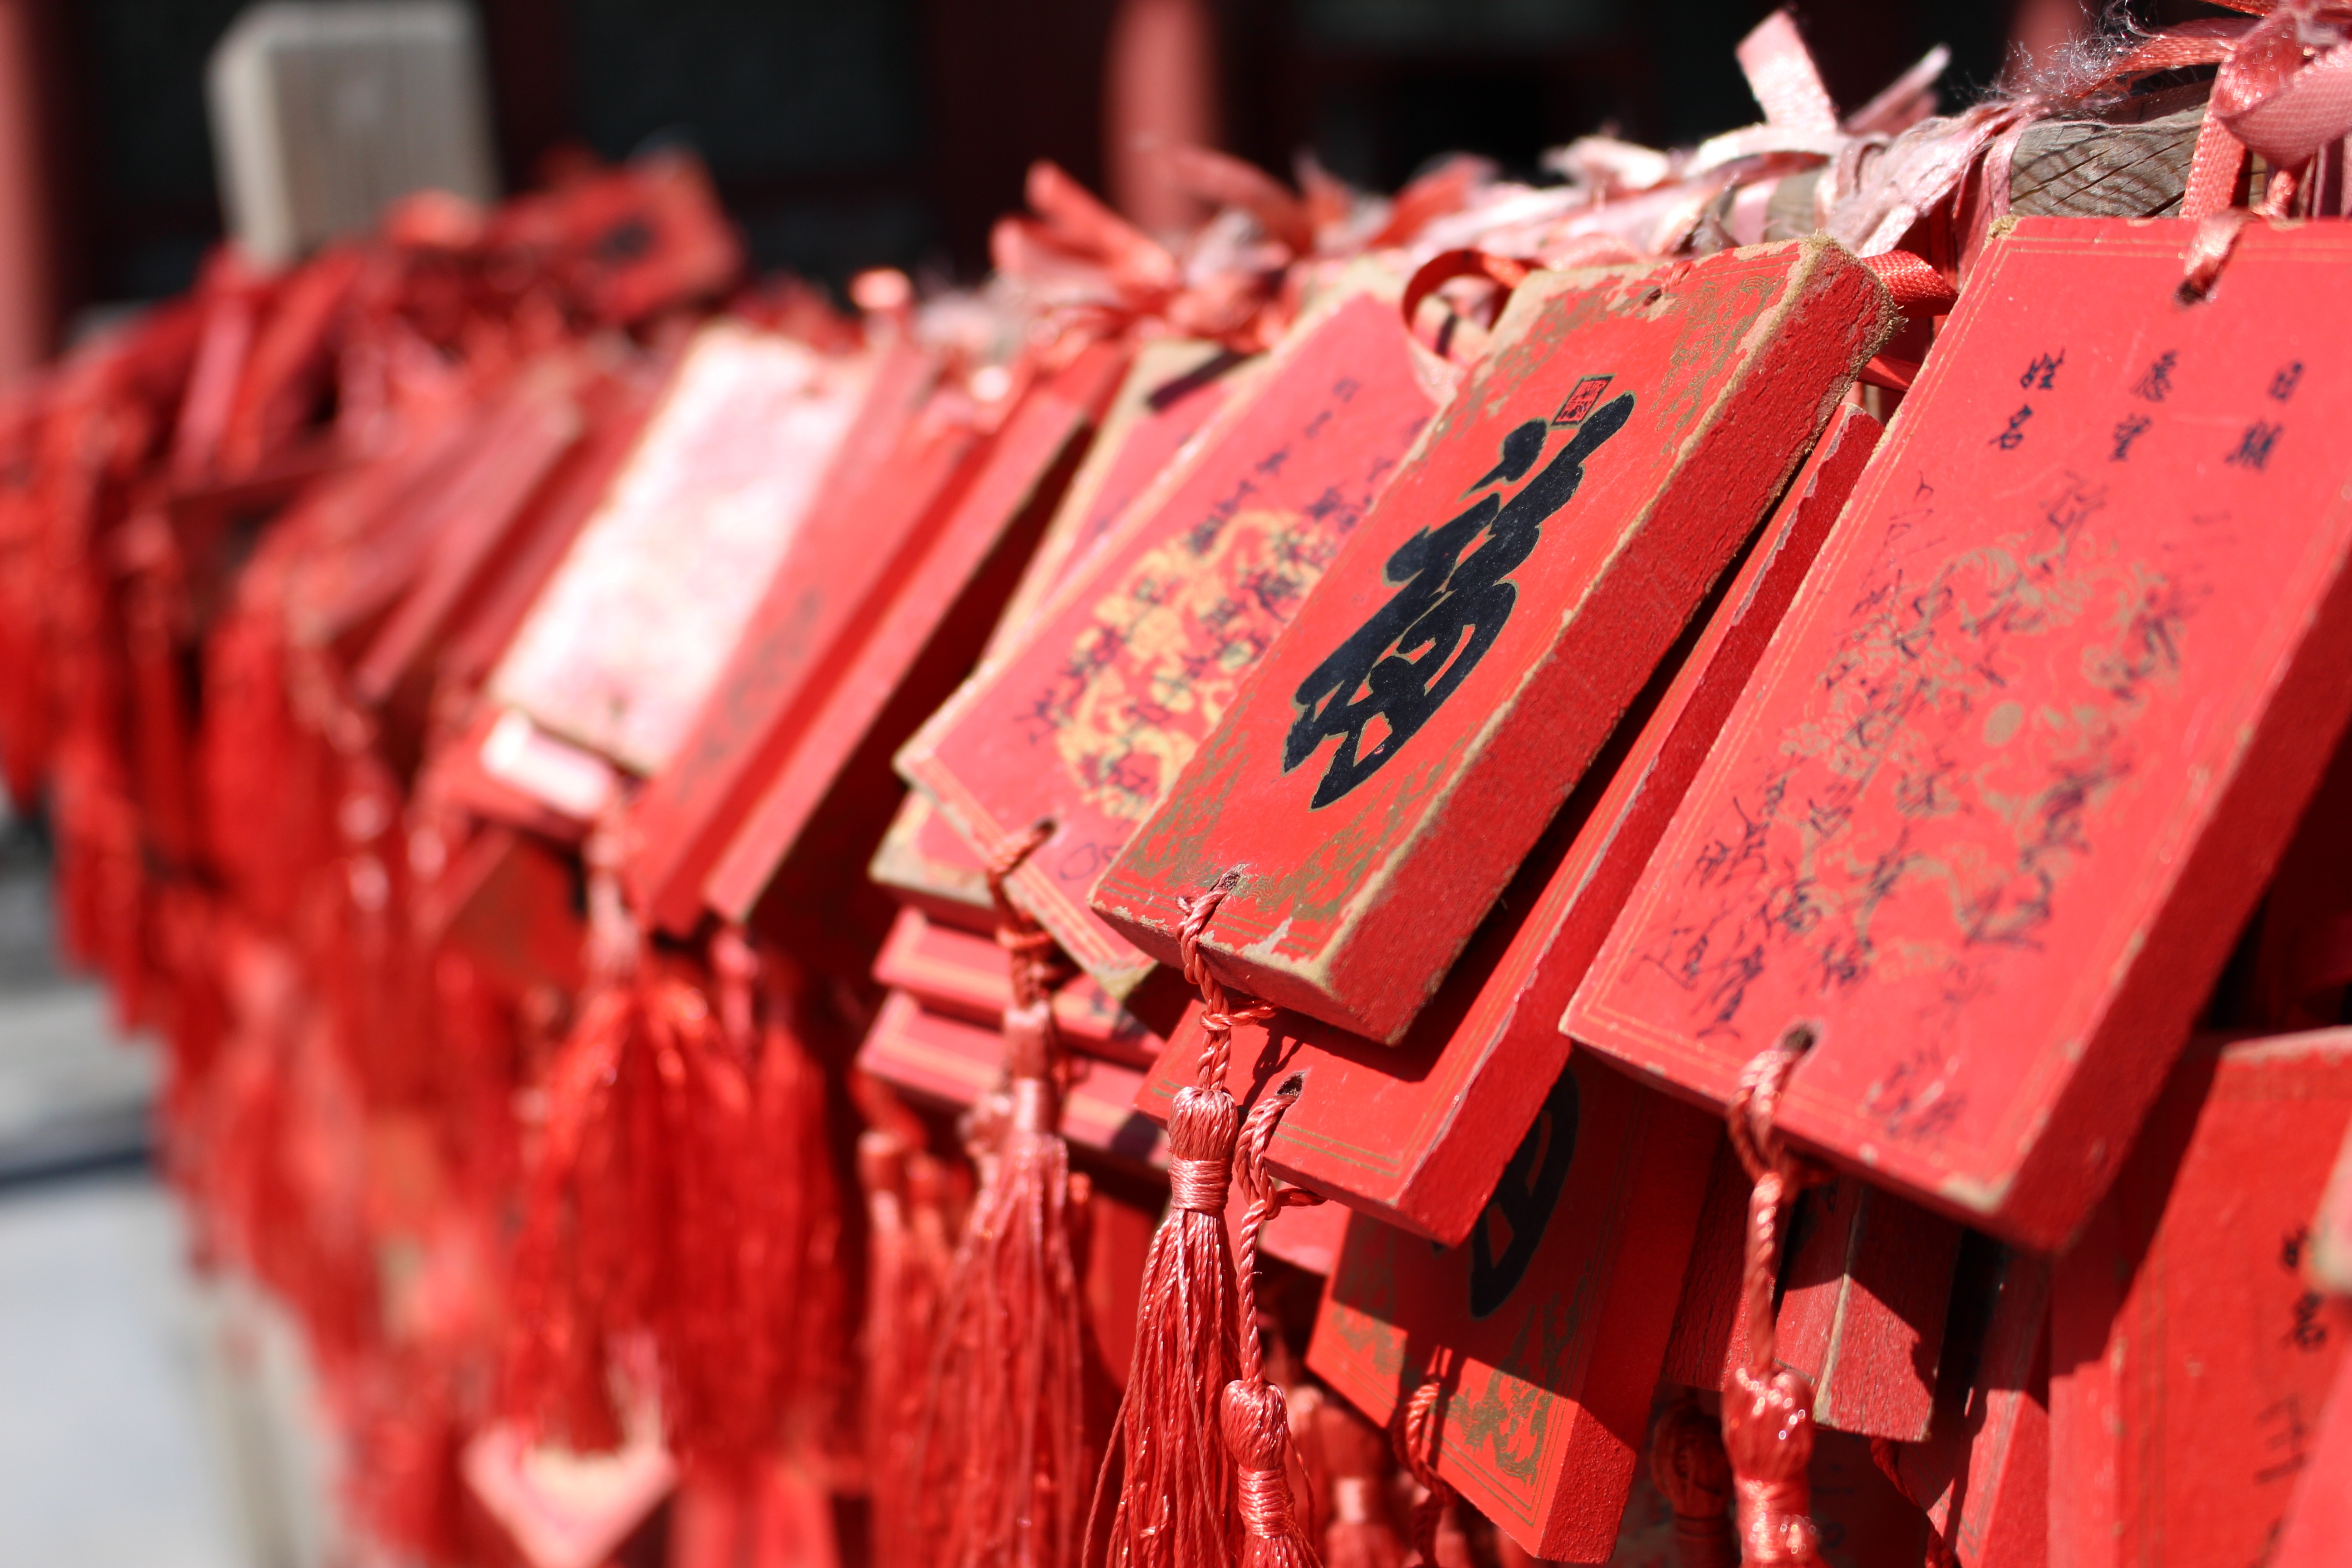
red, color, scenery, clifford, prince gong's mansion